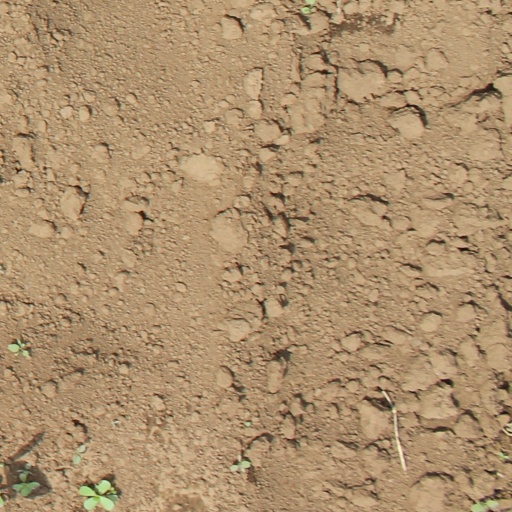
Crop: soybean